Working hours in South Korea

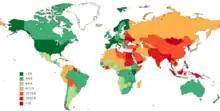
Deaths due to long working hours per 100,000 people (15+), joint study conducted by World Health Organization and International Labour Organization in 2016.

Working hours in South Korea define the length of time workers are allowed to be on the job in South Korea.